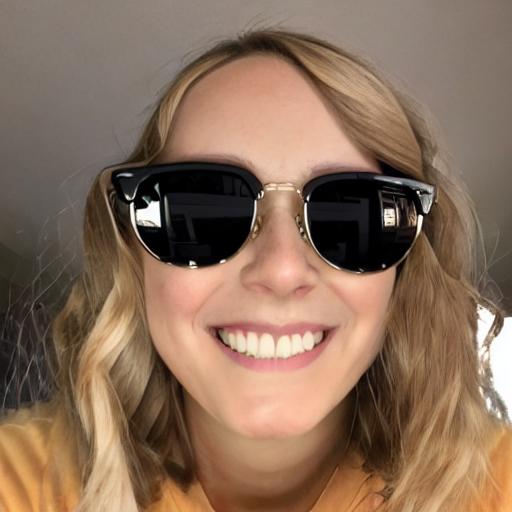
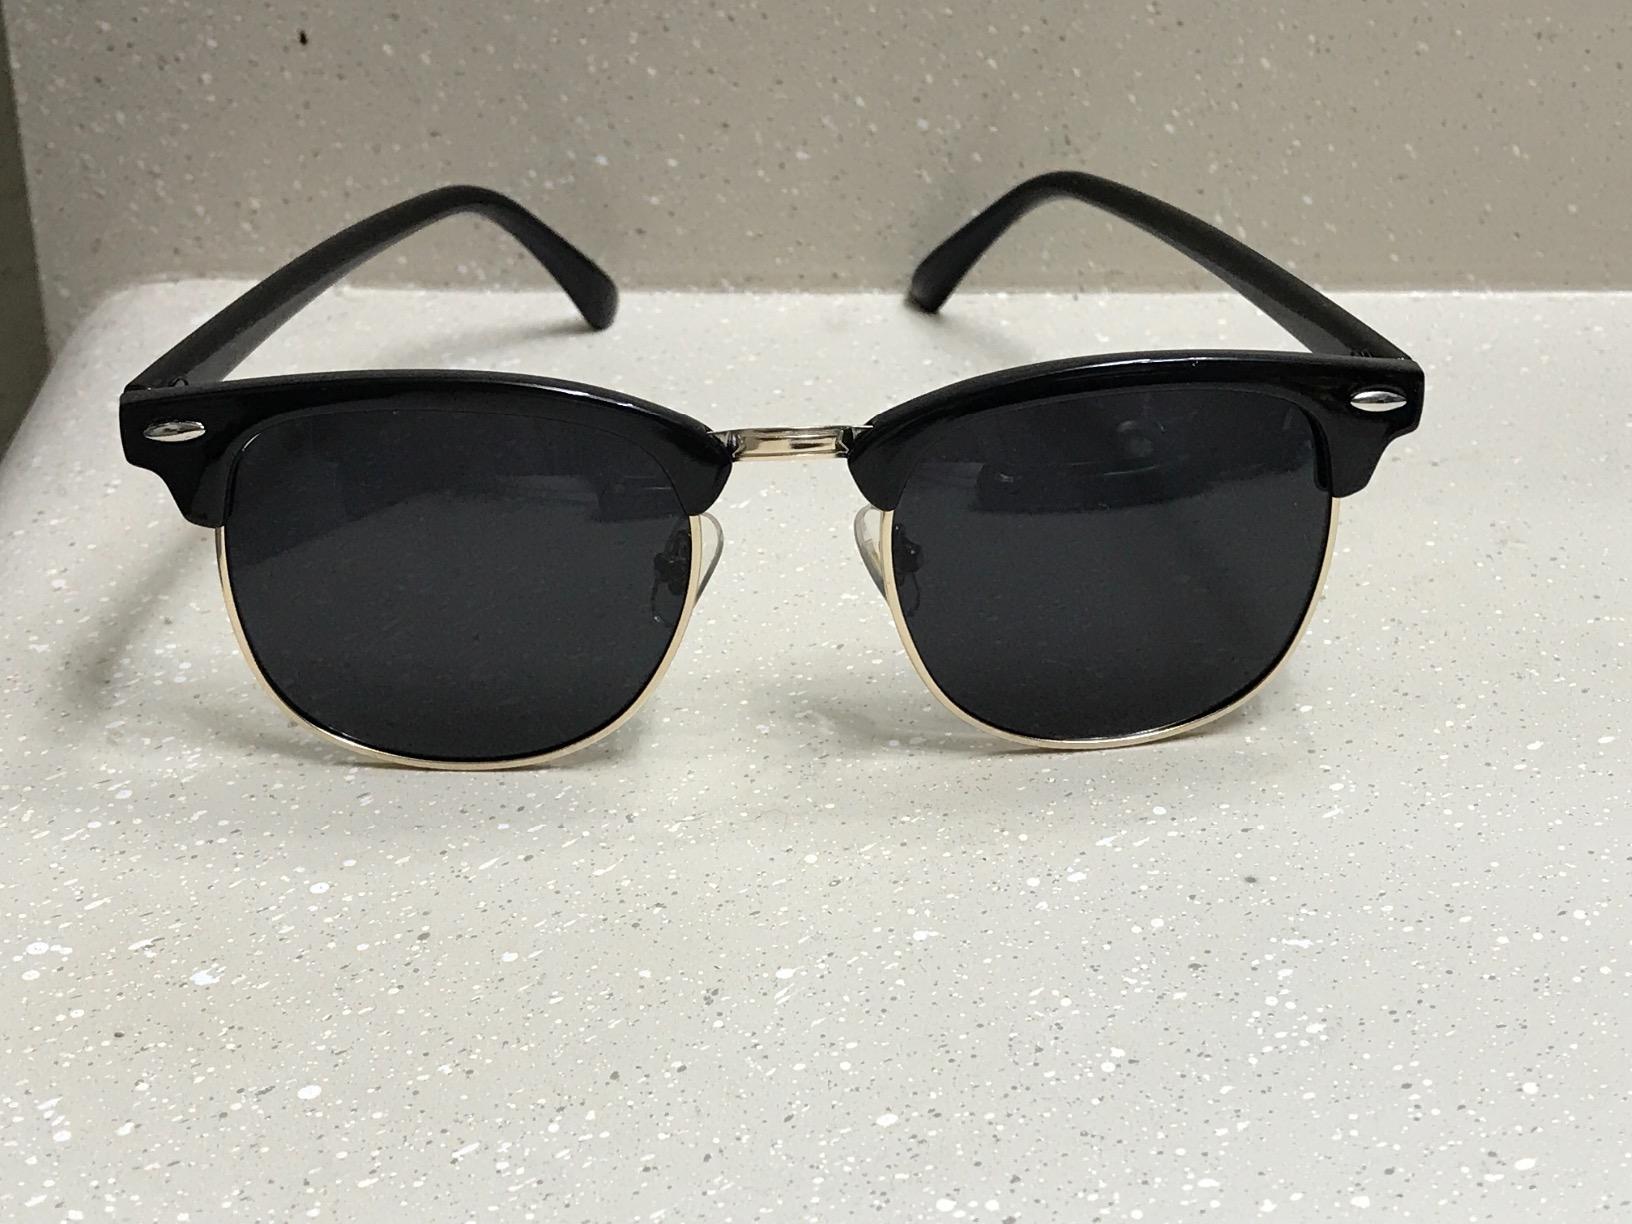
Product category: accessories_sunglasses
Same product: no